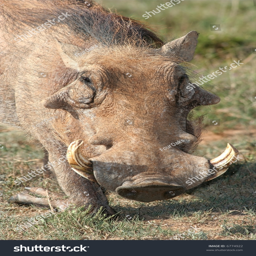
an ugly warthog with large tusks and pig like nose kneeling on the ground